Roy Abell

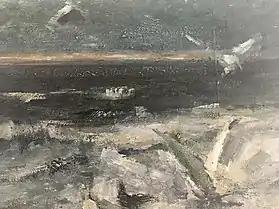
"Seagulls and Sea", Oil on Canvas

Roy Beverley Abell (21 January 1931 – 30 June 2020) was an English Midlands-based artist. He was born in Small Heath, Birmingham and had a distinguished career as a painter and as an art teacher. He studied at the Birmingham College of Art and at the Royal College of Art in London, returning to Birmingham to teach at his former college from 1957 to 1982. He was made head of the painting school in 1974 and served as a member of the West Midlands Arts - Fine Arts Panel. In 1957 he was included as one of the 'Young Artists of Promise' in Jack Beddington's book.